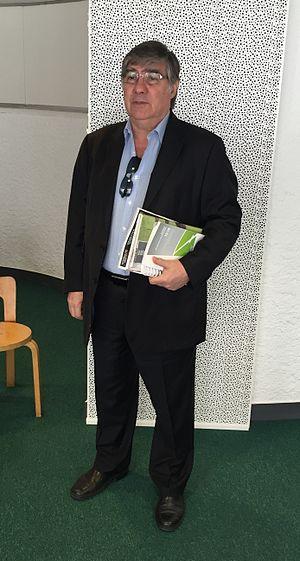
L'ancien joueur de football Pierre Repellini à la bibliothèque Andrée Chedid à Paris
Pierre Repellini est un footballeur international français, né le 27 octobre 1950 à Hyères dans le Var. Joueur polyvalent, il évolue principalement au poste de défenseur latéral gauche. Il effectue toute sa carrière professionnelle à l'AS Saint-Étienne avec qui il remporte trois championnats de France en 1974, 1975, et 1976 et une coupe de France en 1974.
Cette page présente la liste des entraîneurs du club de football français de l'AS Saint-Étienne.